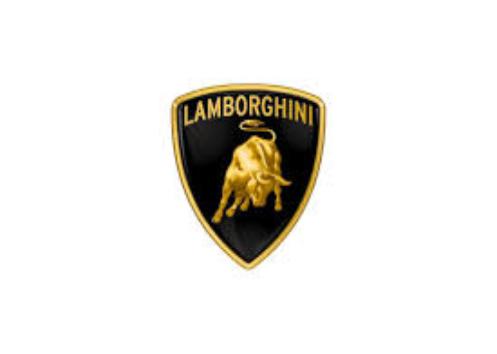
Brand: Lamborghini
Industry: Transportation